Ronald Fangen

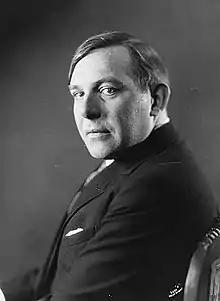
Ronald Fangen in 1932

Ronald Fangen (29 April 1895 – 22 May 1946) was a Norwegian novelist, essayist, playwright, psalmist, journalist and literary critic.